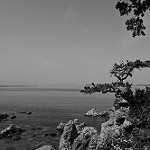
Label: B & W